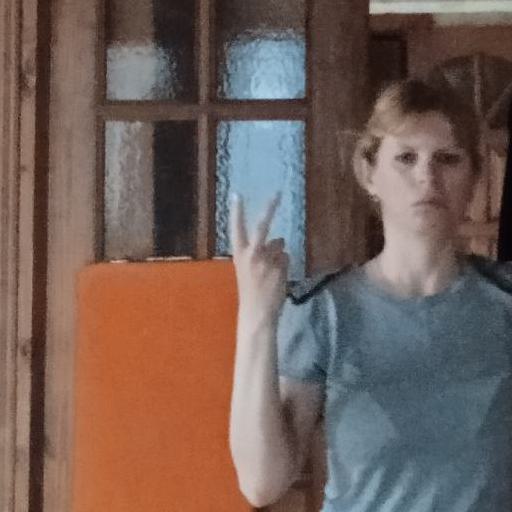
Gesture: peace_inverted